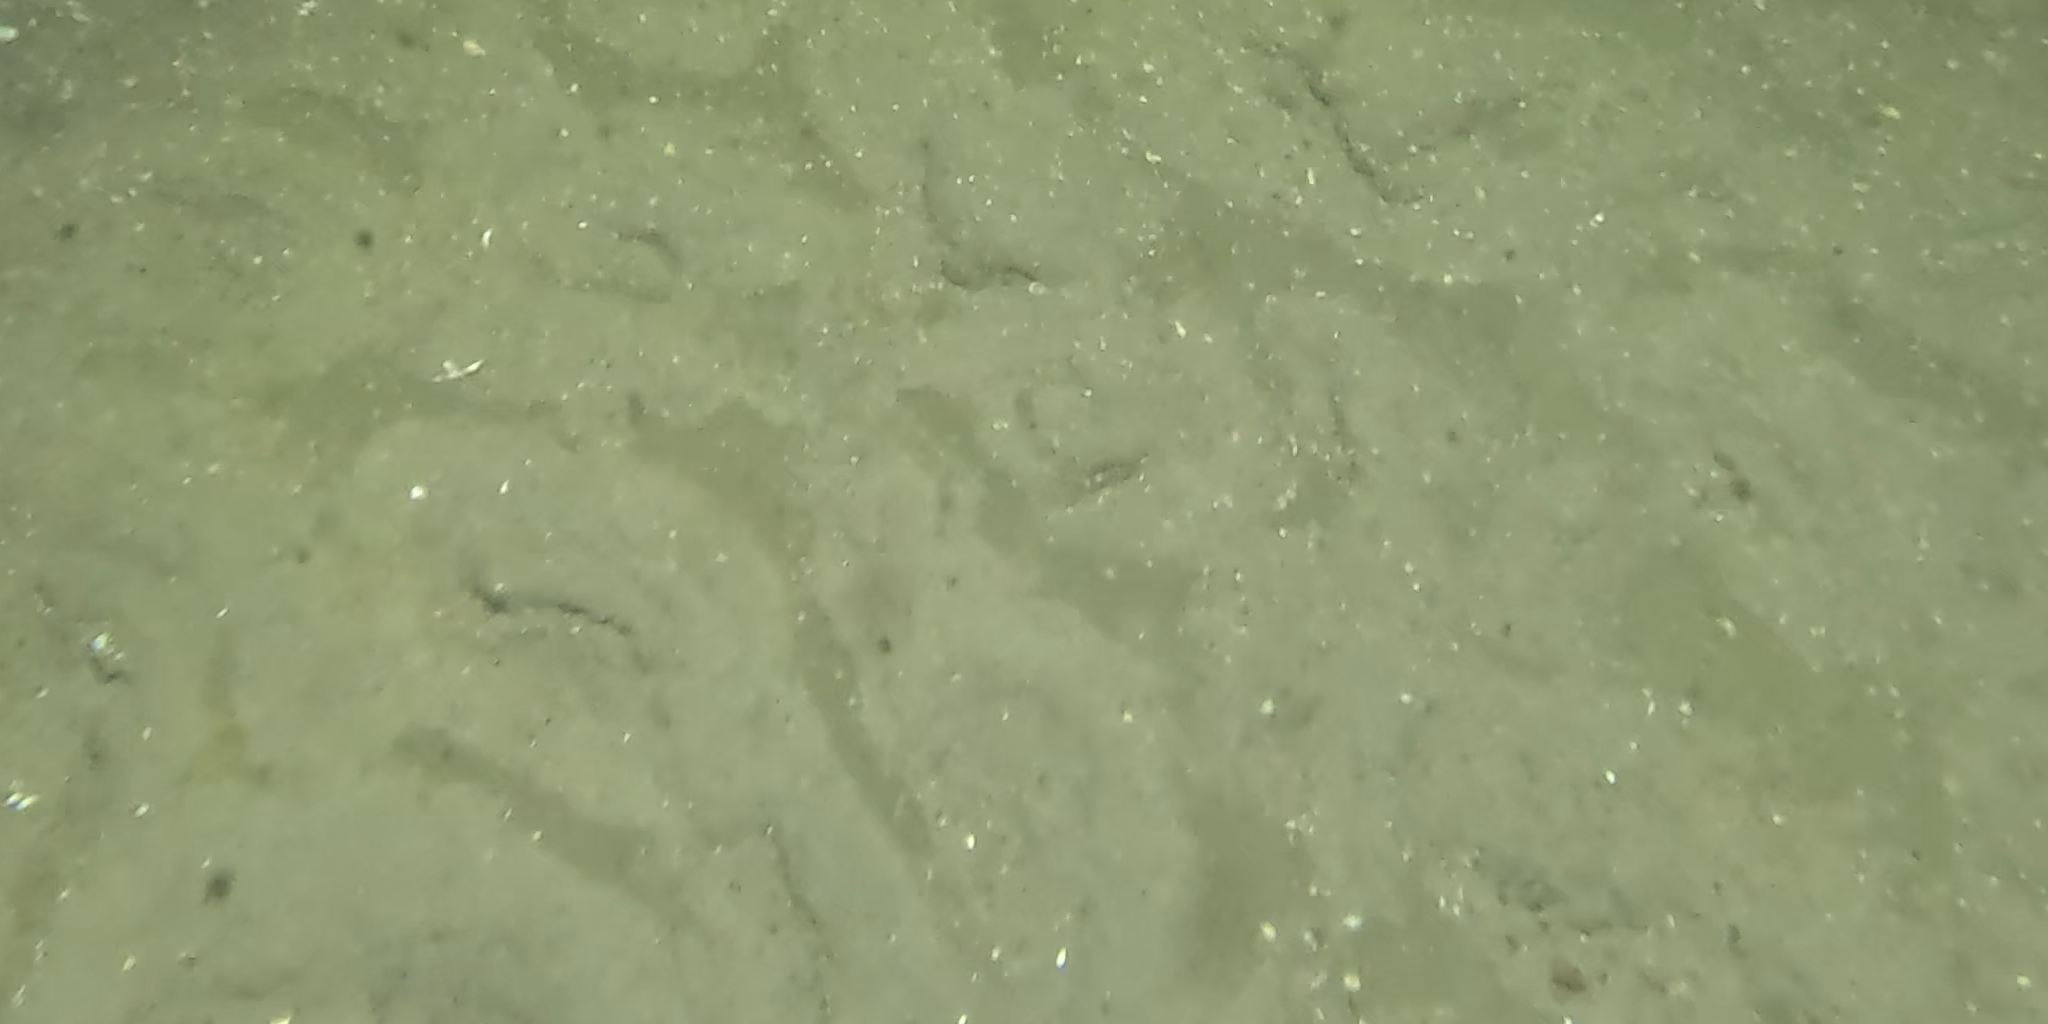
Seabed habitat: sand